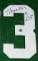
Number: 3